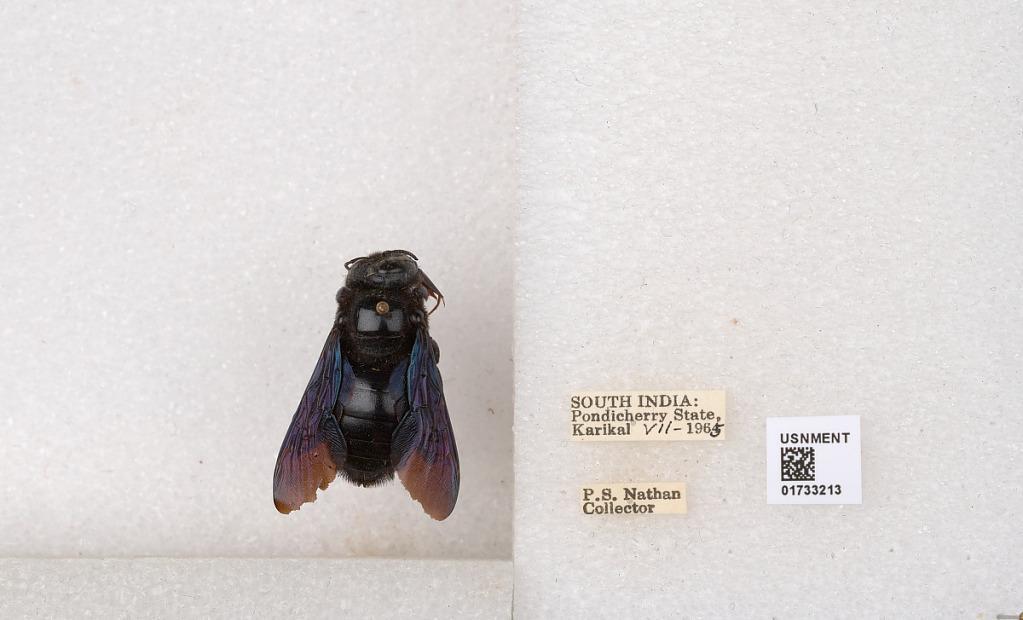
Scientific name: Xylocopa (Ctenoxylocopa) fenestrata (Fabricius)
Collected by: P. Nathan
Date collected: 1965-7-1
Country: India
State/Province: Puducherry
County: Karaikal
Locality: Karikal